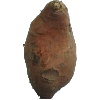
Label: Potato Sweet 1